NTLDR

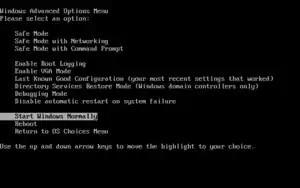
NTLDR Bootloader's Advanced Option Menu

and NTFS based file systems. It replaces the FixFAT and FixNTFS tools.